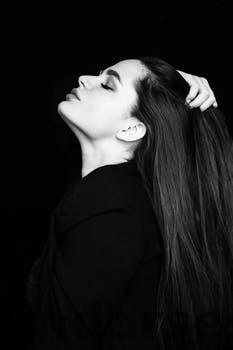
Label: Watermark